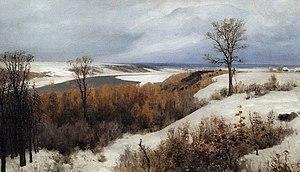
Vassili Dmitrievitch Polenov, né le 20 mai 1844 à Saint-Pétersbourg, mort le 18 juillet 1927 à Polenovo, près de Taroussa, est un peintre russe ayant appartenu au mouvement réaliste des Ambulants, dont les œuvres sont aujourd’hui conservées à Moscou et à Saint-Pétersbourg. Il a reçu en 1926 le titre honorifique d'artiste du peuple. Surnommé par ses contemporains le “Chevalier de la beauté”, il incarnait à la fois une culture occidentale acquise pendant ses années en Europe et un héritage aristocratique russe, fin connaisseur de l’histoire et des origines de sa nation.